Lindsay Crouse (journalist)

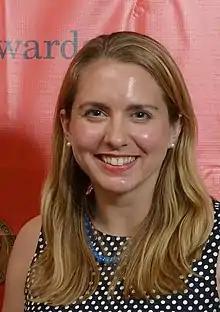
Lindsay Crouse at the 2017 Peabody awards

Lindsay Crouse is an American journalist and film producer. She helped produce the 2017 documentary "4.1 Miles", which won an award at the 2017 Peabody awards. She is currently a senior editor at "The New York Times".